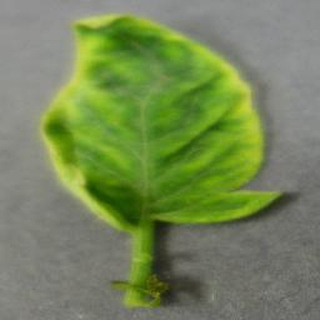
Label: tomato_yellow_leaf_curl_virus